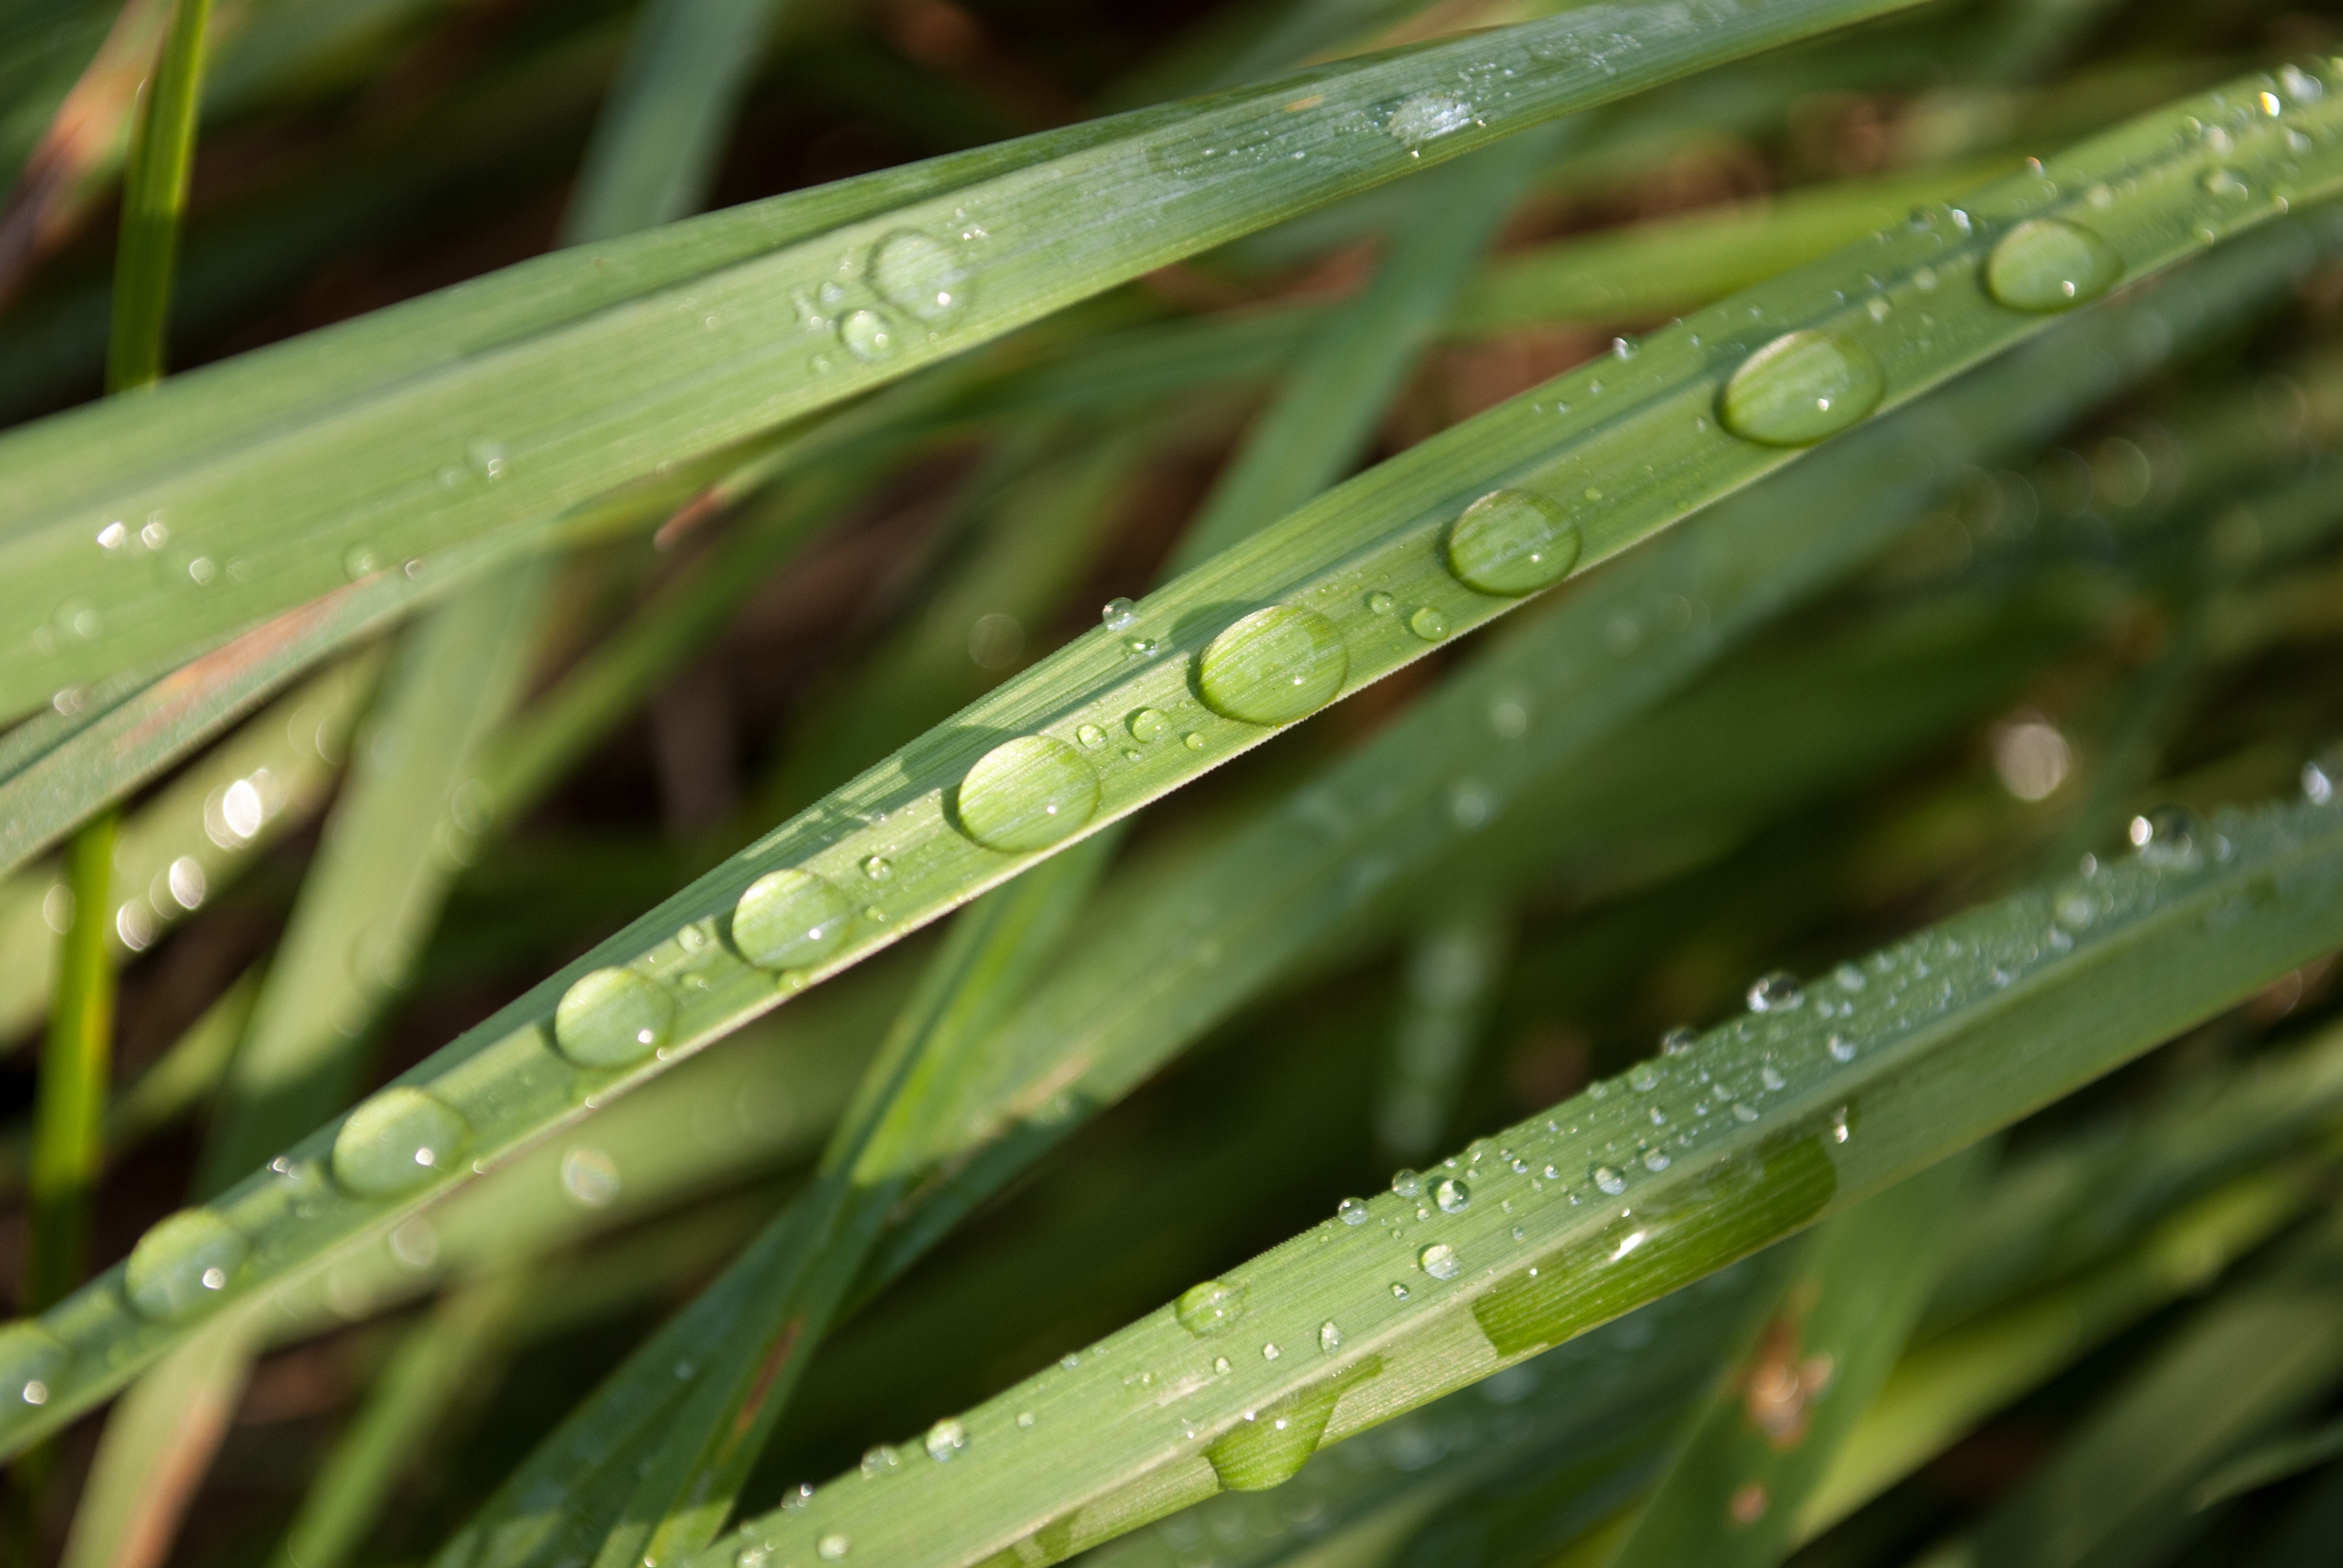
water, nature, grass, branch, drop, dew, plant, morning, water drop, leaf, flower, raindrop, wet, foliage, green, macro, botany, flora, dew drop, close up, blade of grass, dewdrop, raindrops, drops, blade, moisture, drops of water, macro photography, the morning dew, dewy, grass family, plant stem